History of Sparta

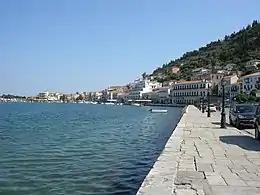
Gythium, built on the site of the ancient port of Sparta

Though the territory under his control now consisted only of the city of Sparta and its immediate environs, Nabis still hoped to regain his former power. In 192 BC, seeing that the Romans and their Achaean allies were distracted by the imminent war with King Antiochus III of Syria and the Aetolian League, Nabis attempted to recapture the harbor city of Gythium and the Laconian coastline. Initially, he was successful, capturing Gythium and defeating the Achaean League in a minor naval battle. Soon after, however, his army was routed by the Achaean general Philopoemen and shut up within the walls of Sparta. After ravaging the surrounding countryside, Philopoemen returned home.